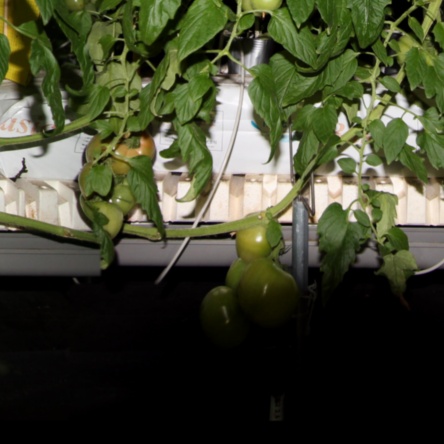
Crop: tomato